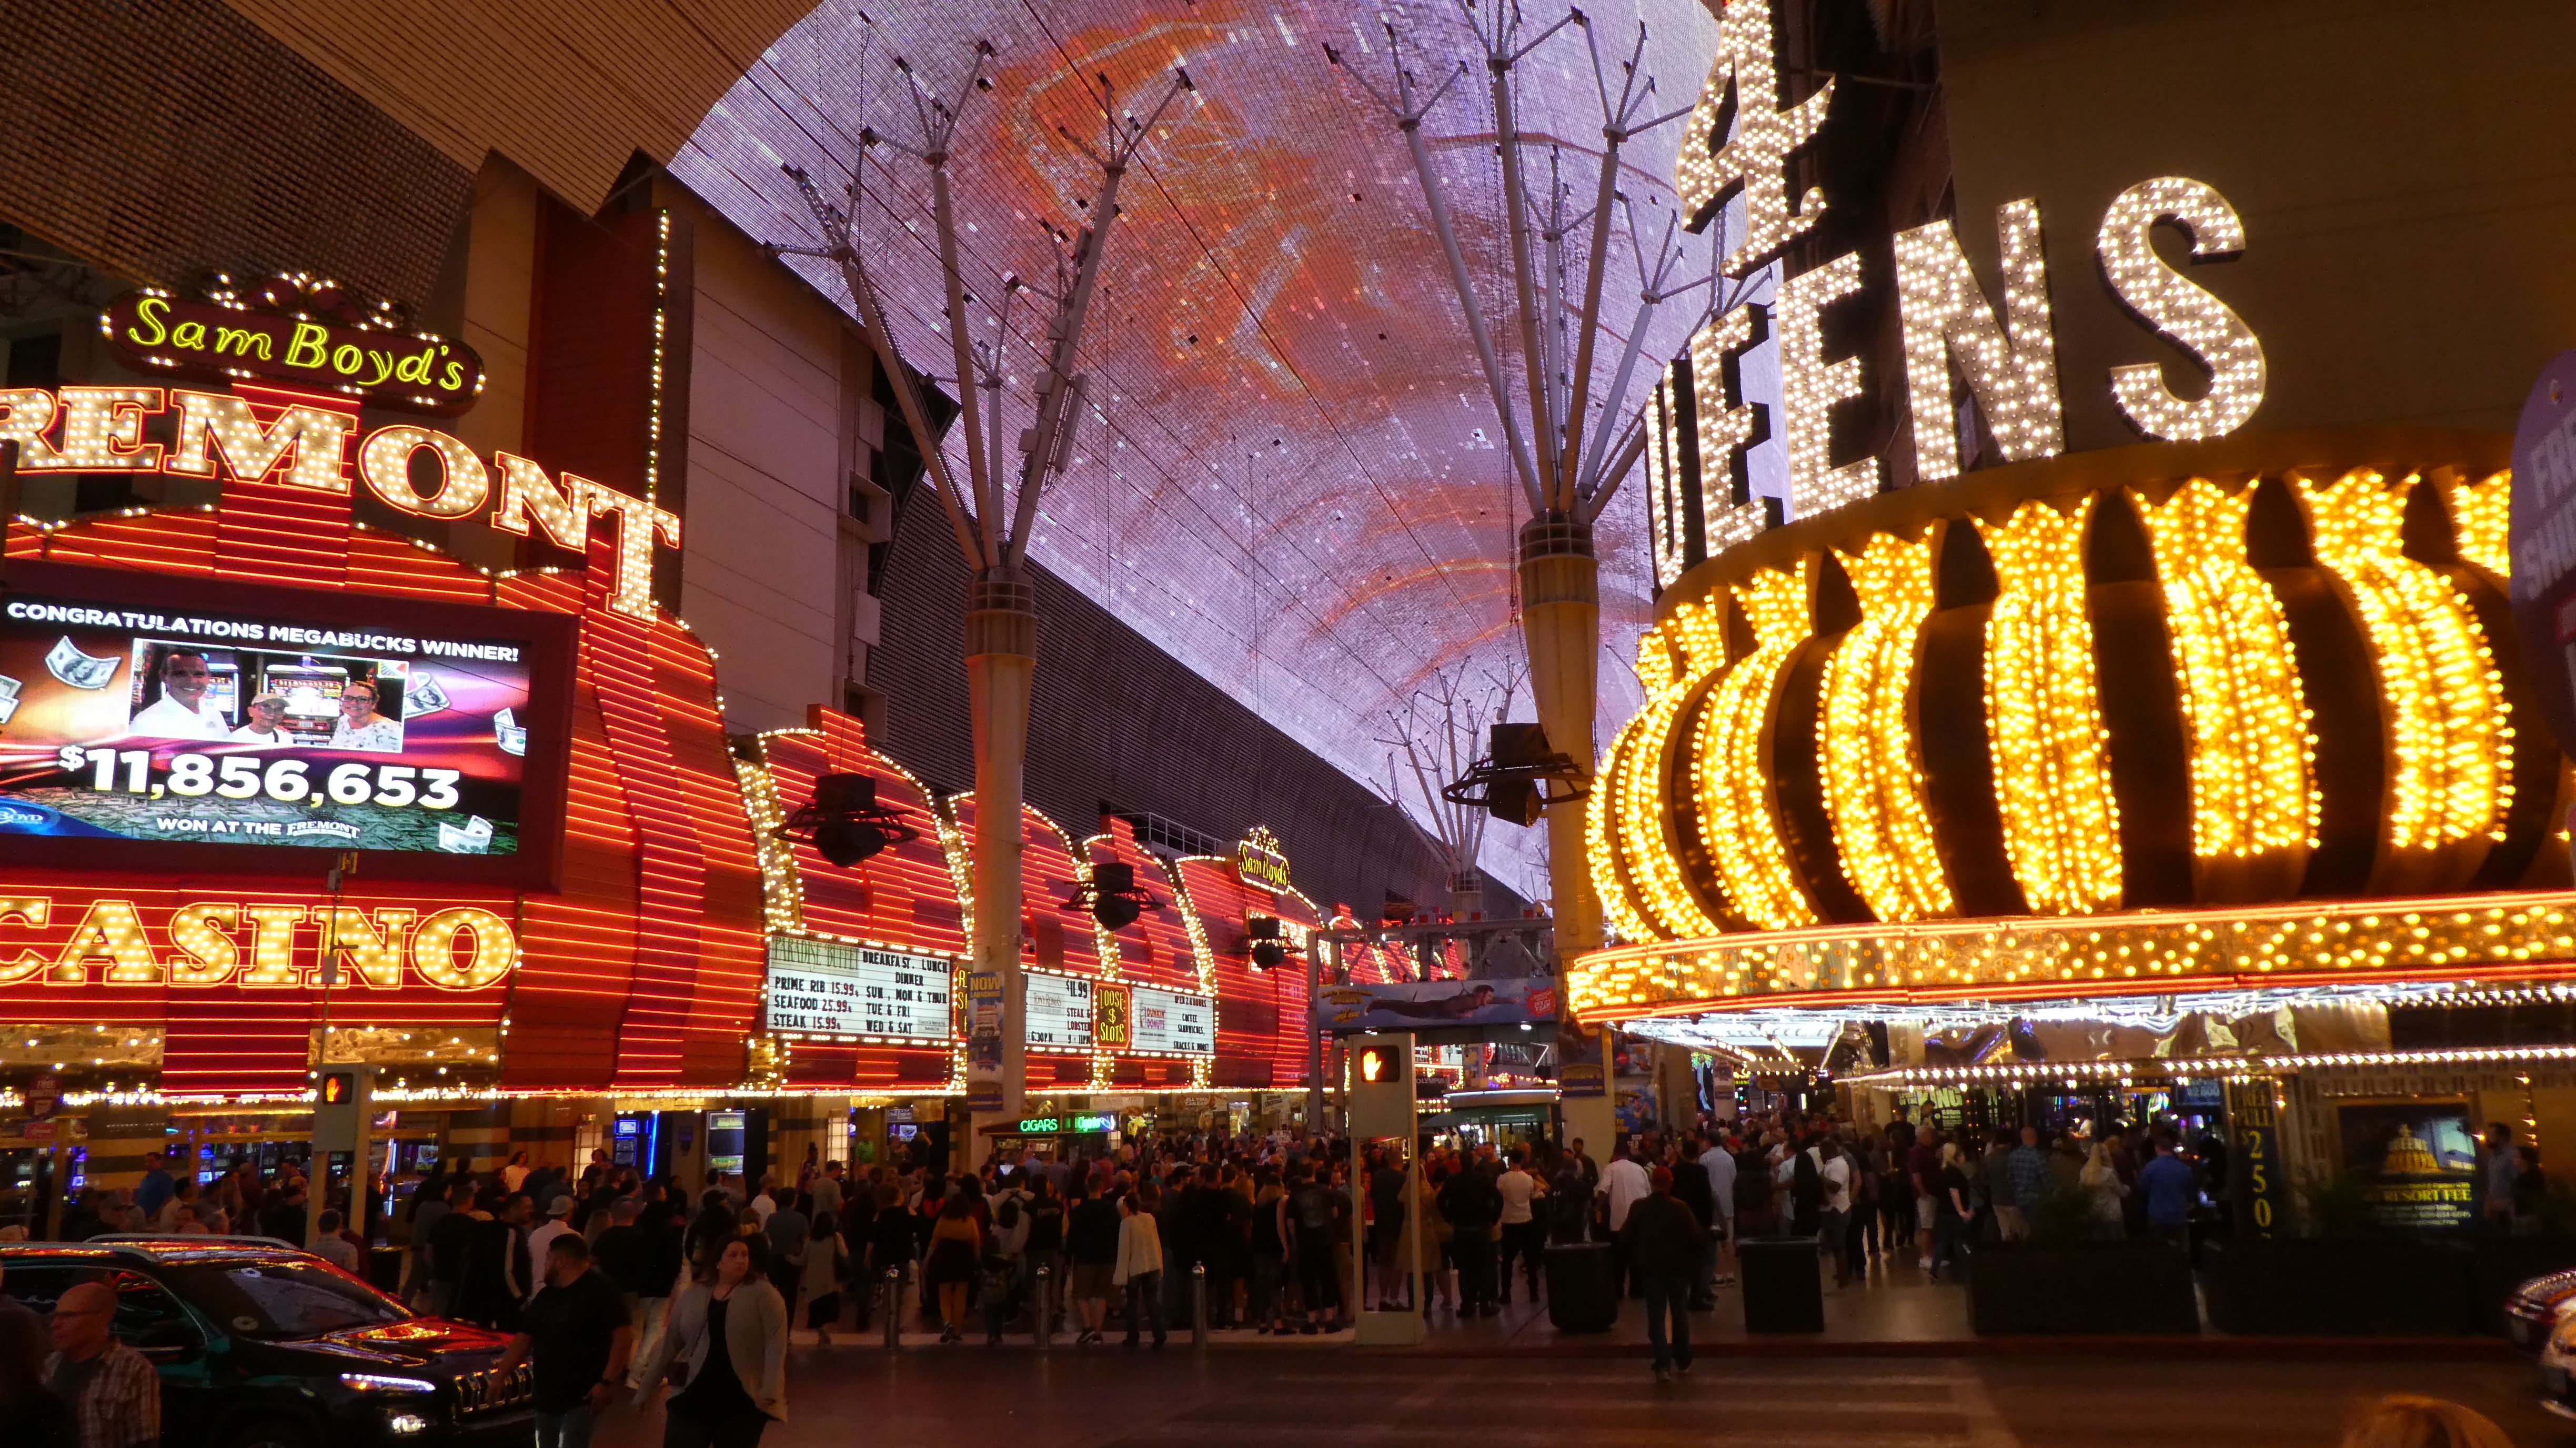
las vegas, electronic signage, neon, metropolitan area, night, neon sign, building, metropolis, architecture, event, crowd, pedestrian, city, signage